Malang

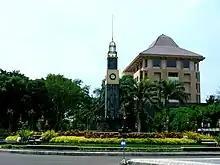
University of Brawijaya rectorate campus

Malang has a developed and diverse economy and is also an economic area highlighted by the East Java Provincial Government. The gross regional domestic product (GRDP) of Malang reached 57,171.60 billion rupiahs with economic contribution of 3.06% to the GRDP of East Java; Malang became the city with the third largest GRDP in East Java and second-level region ("daerah tingkat II", includes regencies and cities) with the tenth largest GRDP in East Java. GRDP per capita of Malang City, which is 66,758,1 hundred thousand rupiahs is the sixth largest in East Java, after Pasuruan Regency. Malang has about 6,000 unemployed people with an open unemployment rate of 7.28%. The economy of Malang is supported by various sectors, including industry, services, trade, and tourism. Trade contributed the most, with 29.53% of the total GRDP of Malang City. Malang is also the home of one of the famous tobacco companies, namely Bentoel.